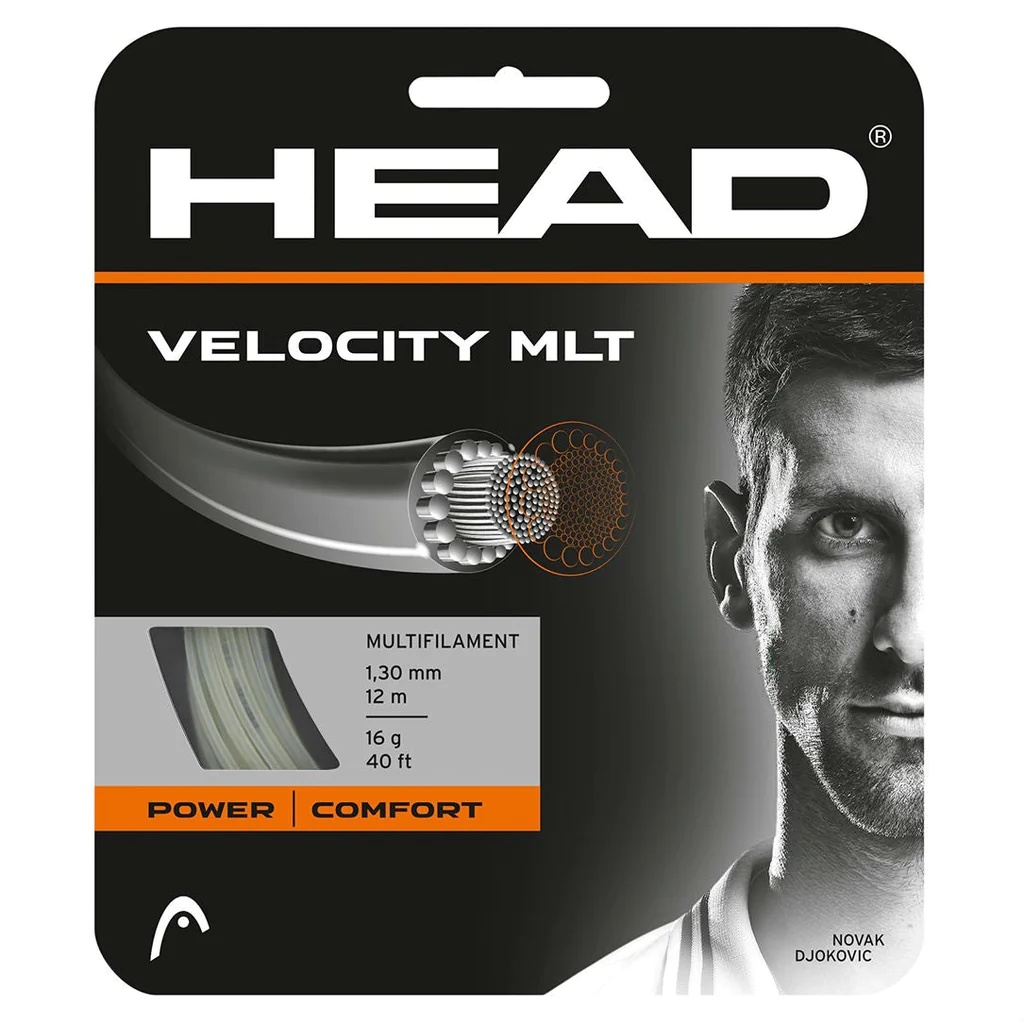
Head Velocity MLT 16G Natural String Set
Brand: Head
In a family of multifilament strings, which - based on the construction and manufacturing process - already provide a lot of power, the Velocity MLT is the power poster child. Its multifilament core is surrounded by thicker filaments, which enhance energy efficiency and provide, well, power. At the same time the low friction coating makes sure that the strings re-align after every shot for high spin potential. Throwing in a lively feel, the Velocity MLT is a terrific, durable power generator for tournament or club players. Head Velocity MLT 16/1.30 Tennis String (Natural) Specs: Gauge: 16 Diameter: 1.30 mm. Construction: Multifilament - 30 Filament Outer Wrap Composition: Nylon Core, Polyurathene Wraps Shape: Round Colour: Natural Length: 40 ft. / 12 m Product Code: 281404_16NT
Category: Sporting Goods > Athletics > Tennis > Tennis Racket Accessories > Tennis Racket String